Nagant M1895

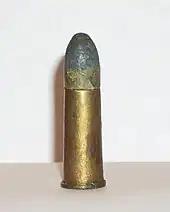
7.5 mm Swedish/ Norwegian Nagant round

Poland designed approximately 21,000 Nagant wz. 30 revolvers for police use from 1928 to 1939.